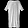
Label: Dress